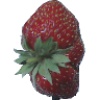
Label: Strawberry Wedge 1